Louise Hegermann-Lindencrone

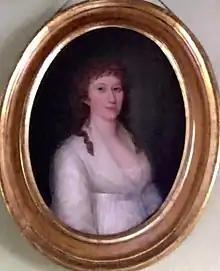
Portrait of Louise Hegermann-Lindencrone

Mette Louise Christiane Frederikke Hegermann-Lindencrone (1778–1853) was an aristocratic Danish writer who is remembered for her dramas "Eleonora Christina Uhlfeldt" and "Troubadouren" as well as for a collection of short stories which included her best work, the crime story "Faster Dorothea" ("Aunt Dorothea") which was also published in German and English. She and her husband Hendrik held salons in their Copenhagen home, attracting celebrated literary and cultural figures including Adam Oehlenschläger and Bernhard Severin Ingemann. Her works and correspondence focused on the social status of women and the opportunities they were offered.